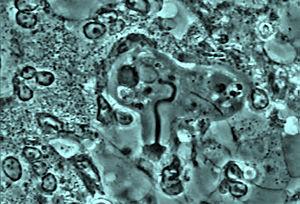
Début de phagocytose du noyau d'un globule blanc par l'amibe Entamoeba gingivalis dans un cas de parodontite chronique
L'exonucléophagie consiste en l'absorption du noyau du polynucléaire neutrophile par l'amibe Entamoeba gingivalis lors des parodontites chroniques et agressives. Ce phénomène laisse en place des globules blancs énucléés hors contrôle dans le biofilm de la gencive infectée et serait à l'origine de destruction tissulaire.